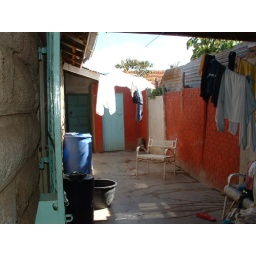
Here we did our laundry and took showers in the green door room in the back